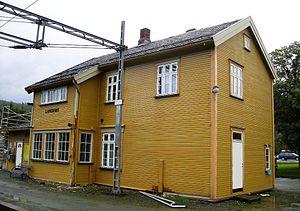
La gare de Lundamo est une gare ferroviaire norvégienne de la ligne de Dovre située dans le village de Lundamo qui fait partie de la commune de Melhus.